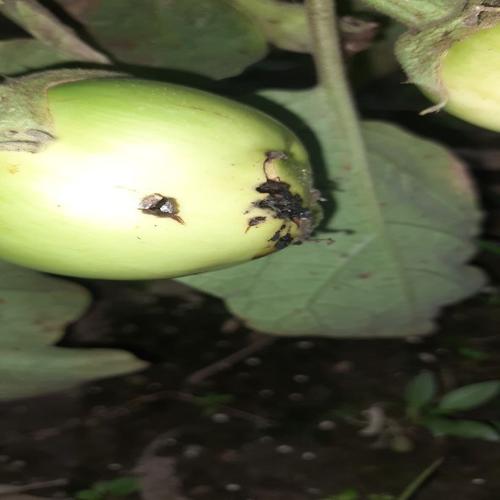
Label: Shoot and Fruit Borer